Mohammad Ghouse

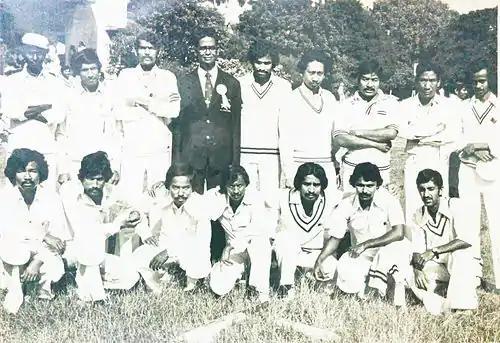
Mohammad Ghouse with the Indian Cricket Team.

After his umpiring career ended in 1985–86, he became a match referee and was active till 2001–02. Ghouse also served as the chairman of the umpire's subcommittee of the Tamil Nadu Cricket Association.